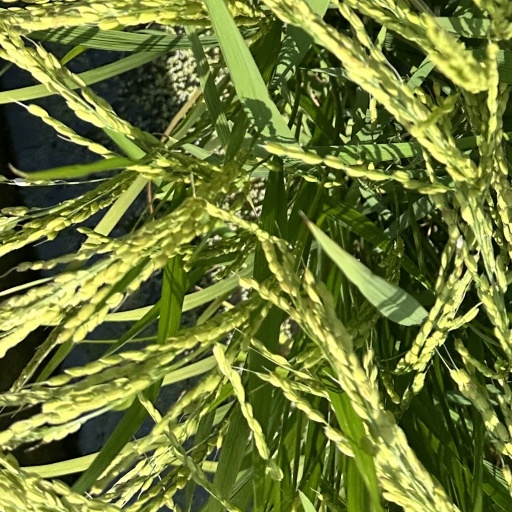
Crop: rice